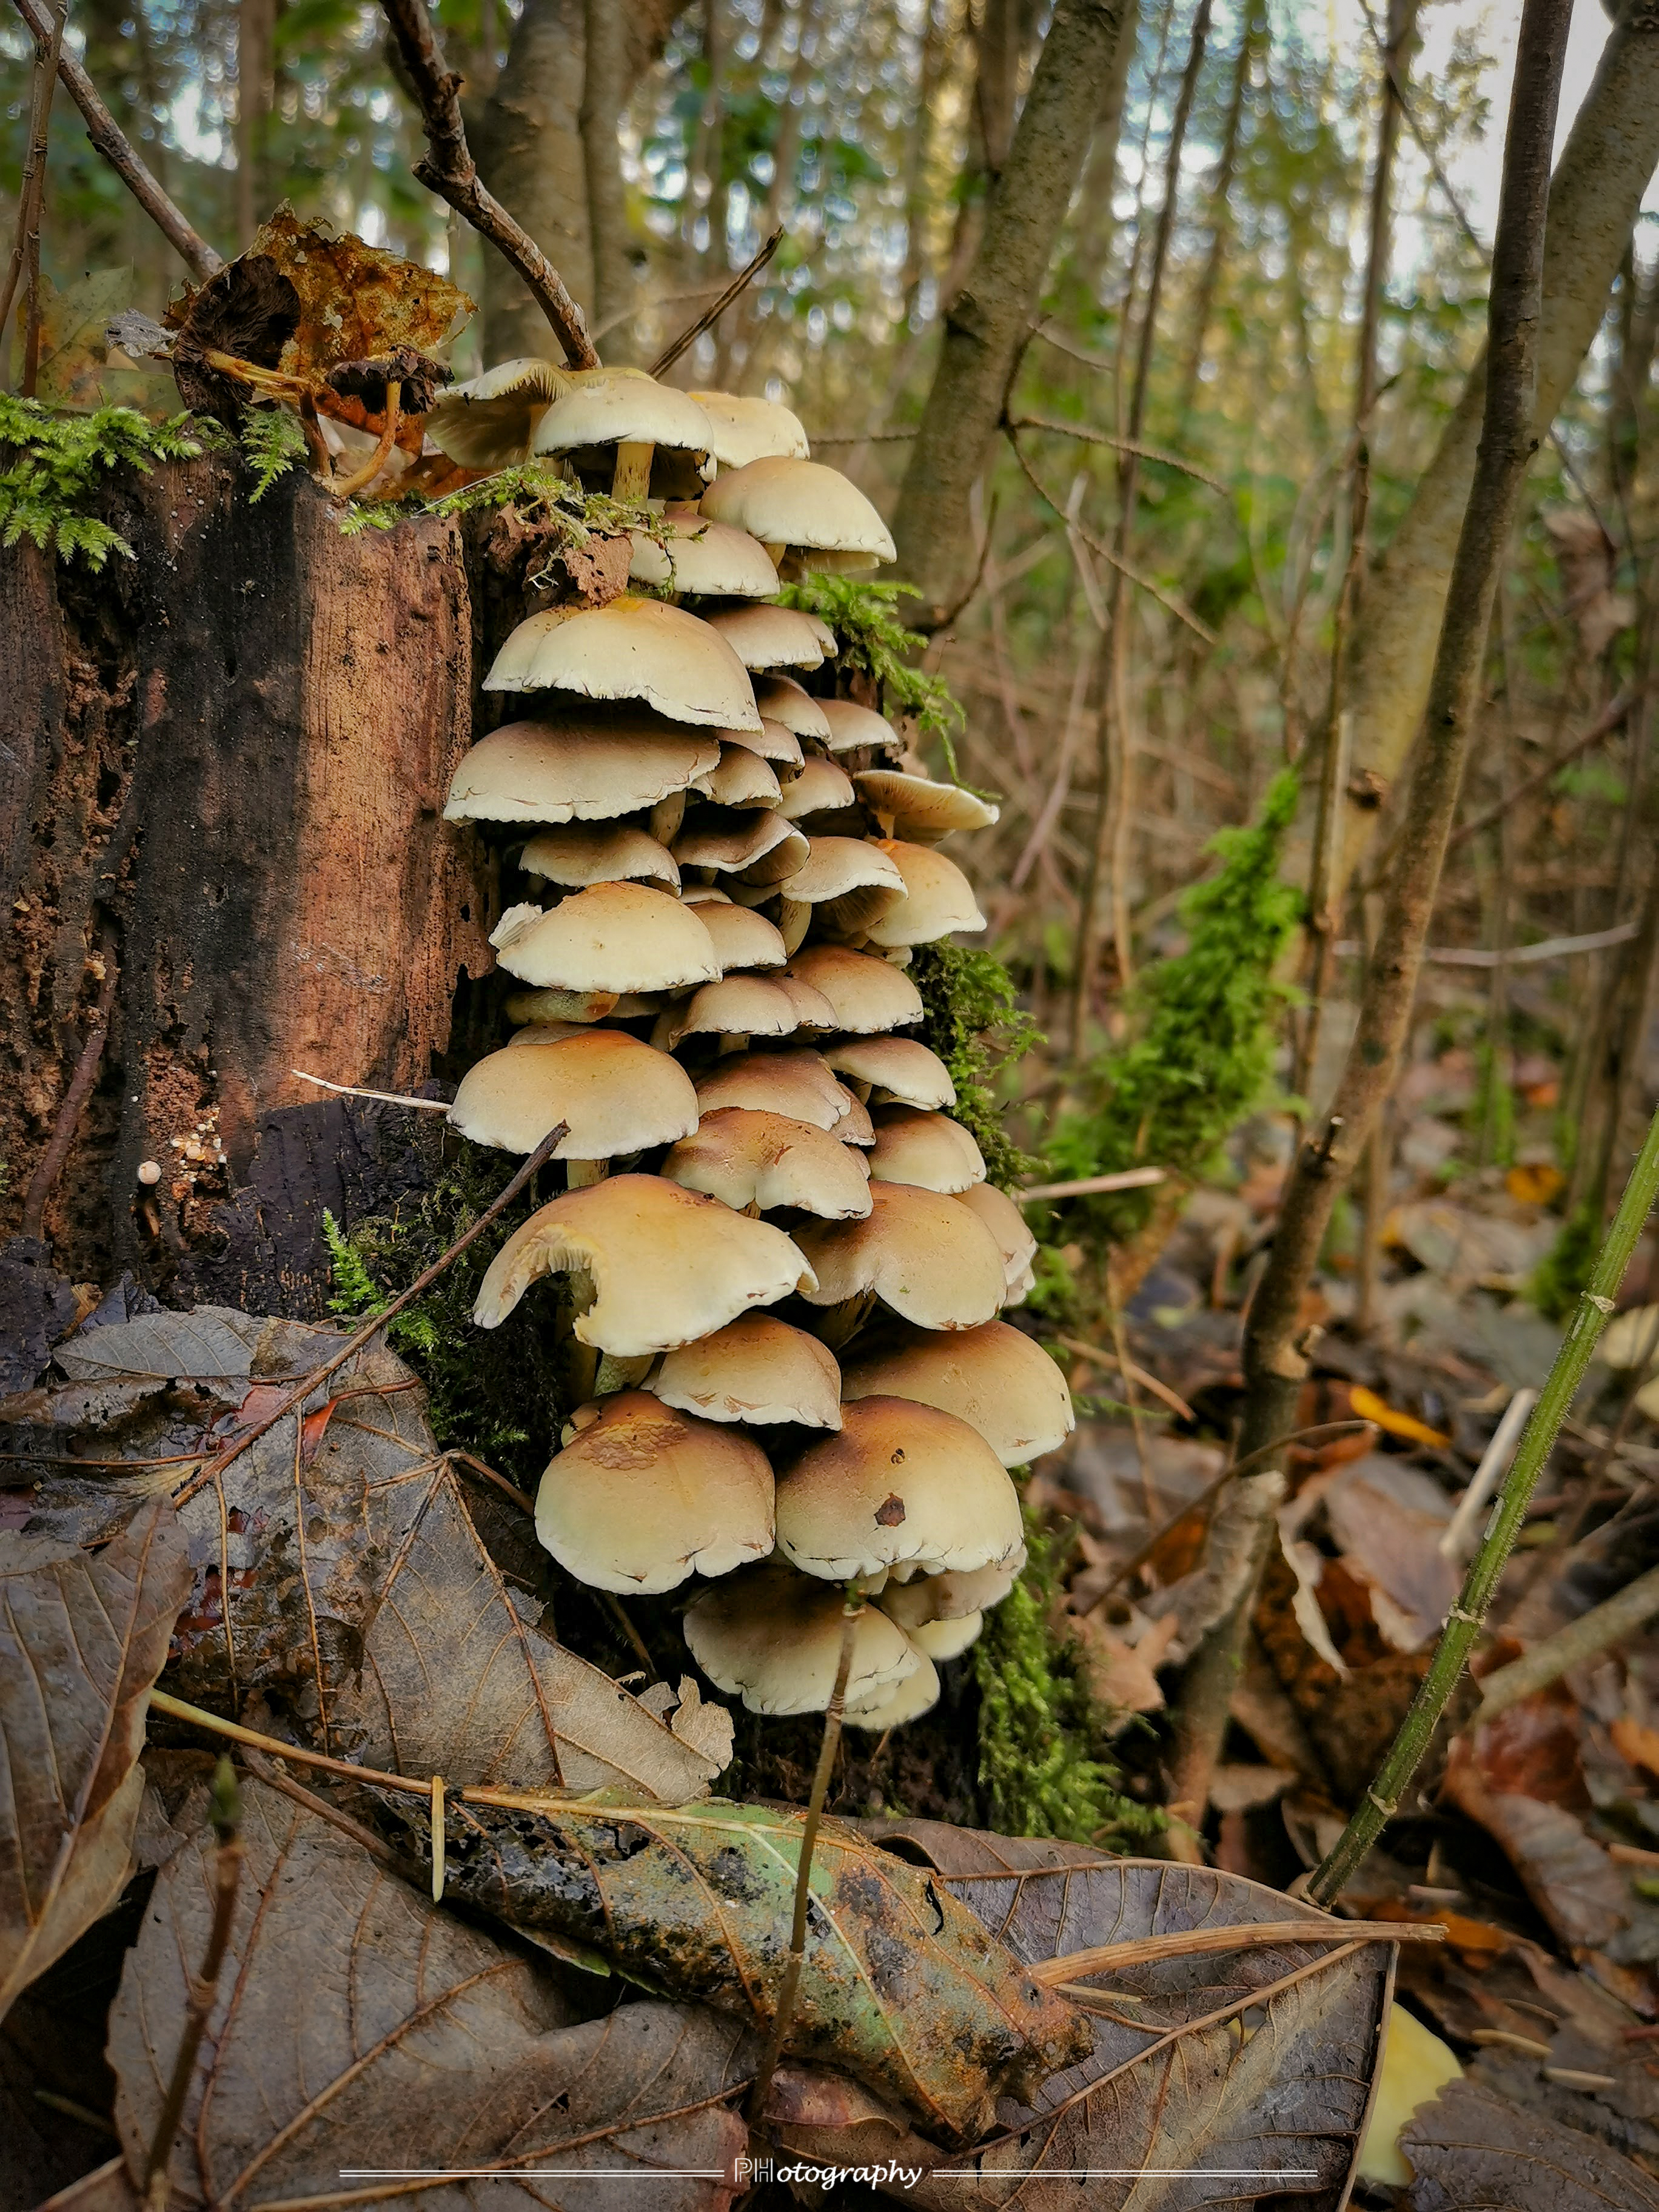
nature, toadstool, plant, polyporales, mushroom, terrestrial plant, tree, trunk, fawn, wood, natural landscape, inonotus, agaricaceae, fungus, hen of the wood, forest, edible mushroom, twig, conifer, medicinal mushroom, groundcover, bolete, woodland, temperate broadleaf and mixed forest, old growth forest, pezizales, tropical and subtropical coniferous forests, vascular plant, agaricomycetes, evergreen, russula integra, plant stem, Canadian fir, fir, pine, Northern hardwood forest, pine family, jungle, temperate coniferous forest, rainforest, white pine, valdivian temperate rain forest, penny bun